Jeffrey Vinik

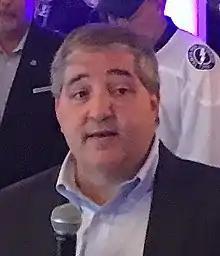
Vinik in 2017

Jeffrey N. Vinik (born March 22, 1959) is an American investor and sports team owner. He worked at Fidelity Investments and managed a private hedge fund, and from 2010 until October 24, 2024 was majority owner of the Tampa Bay Lightning and a minority owner of the Boston Red Sox. He served on the board of directors for Liverpool Football Club of the Premier League from 2010–2013.